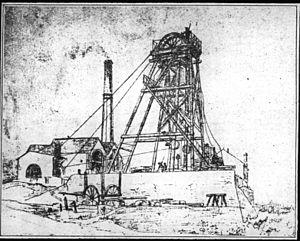
Fusain réalisé par Louis Davy, ingénieur des Mines de Layon et Loire, en 1868 (puits des Malécots 1)
Le Site des Malécots est un site minier et géologique, localisé sur la Corniche Angevine dans le périmètre classé au patrimoine mondial de l'UNESCO. Il regroupe les Mines des Malécots 1 et 2, ainsi que la Tranchée des Malécots. La restauration et la mise en valeur depuis 2008 sont assurées par la Communauté de communes Loire-Layon, assistée de l'Association Ste-Barbe des Mines et Corniche Angevine.